Reserve Bank of India

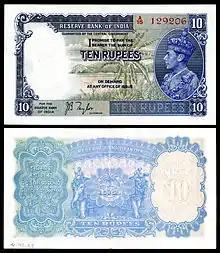
Reserve Bank of India-10 Rupees (1938), the first year of banknote issue

The Reserve Bank of India was founded on 1 April 1935 to respond to economic troubles after the First World War. The bank was set up based on the recommendations of the 1926 Royal Commission on Indian Currency and Finance, also known as the Hilton Young Commission. Eventually, the Central Legislative Assembly passed these guidelines as the RBI Act 1934. India was the first colony to have its own central bank.